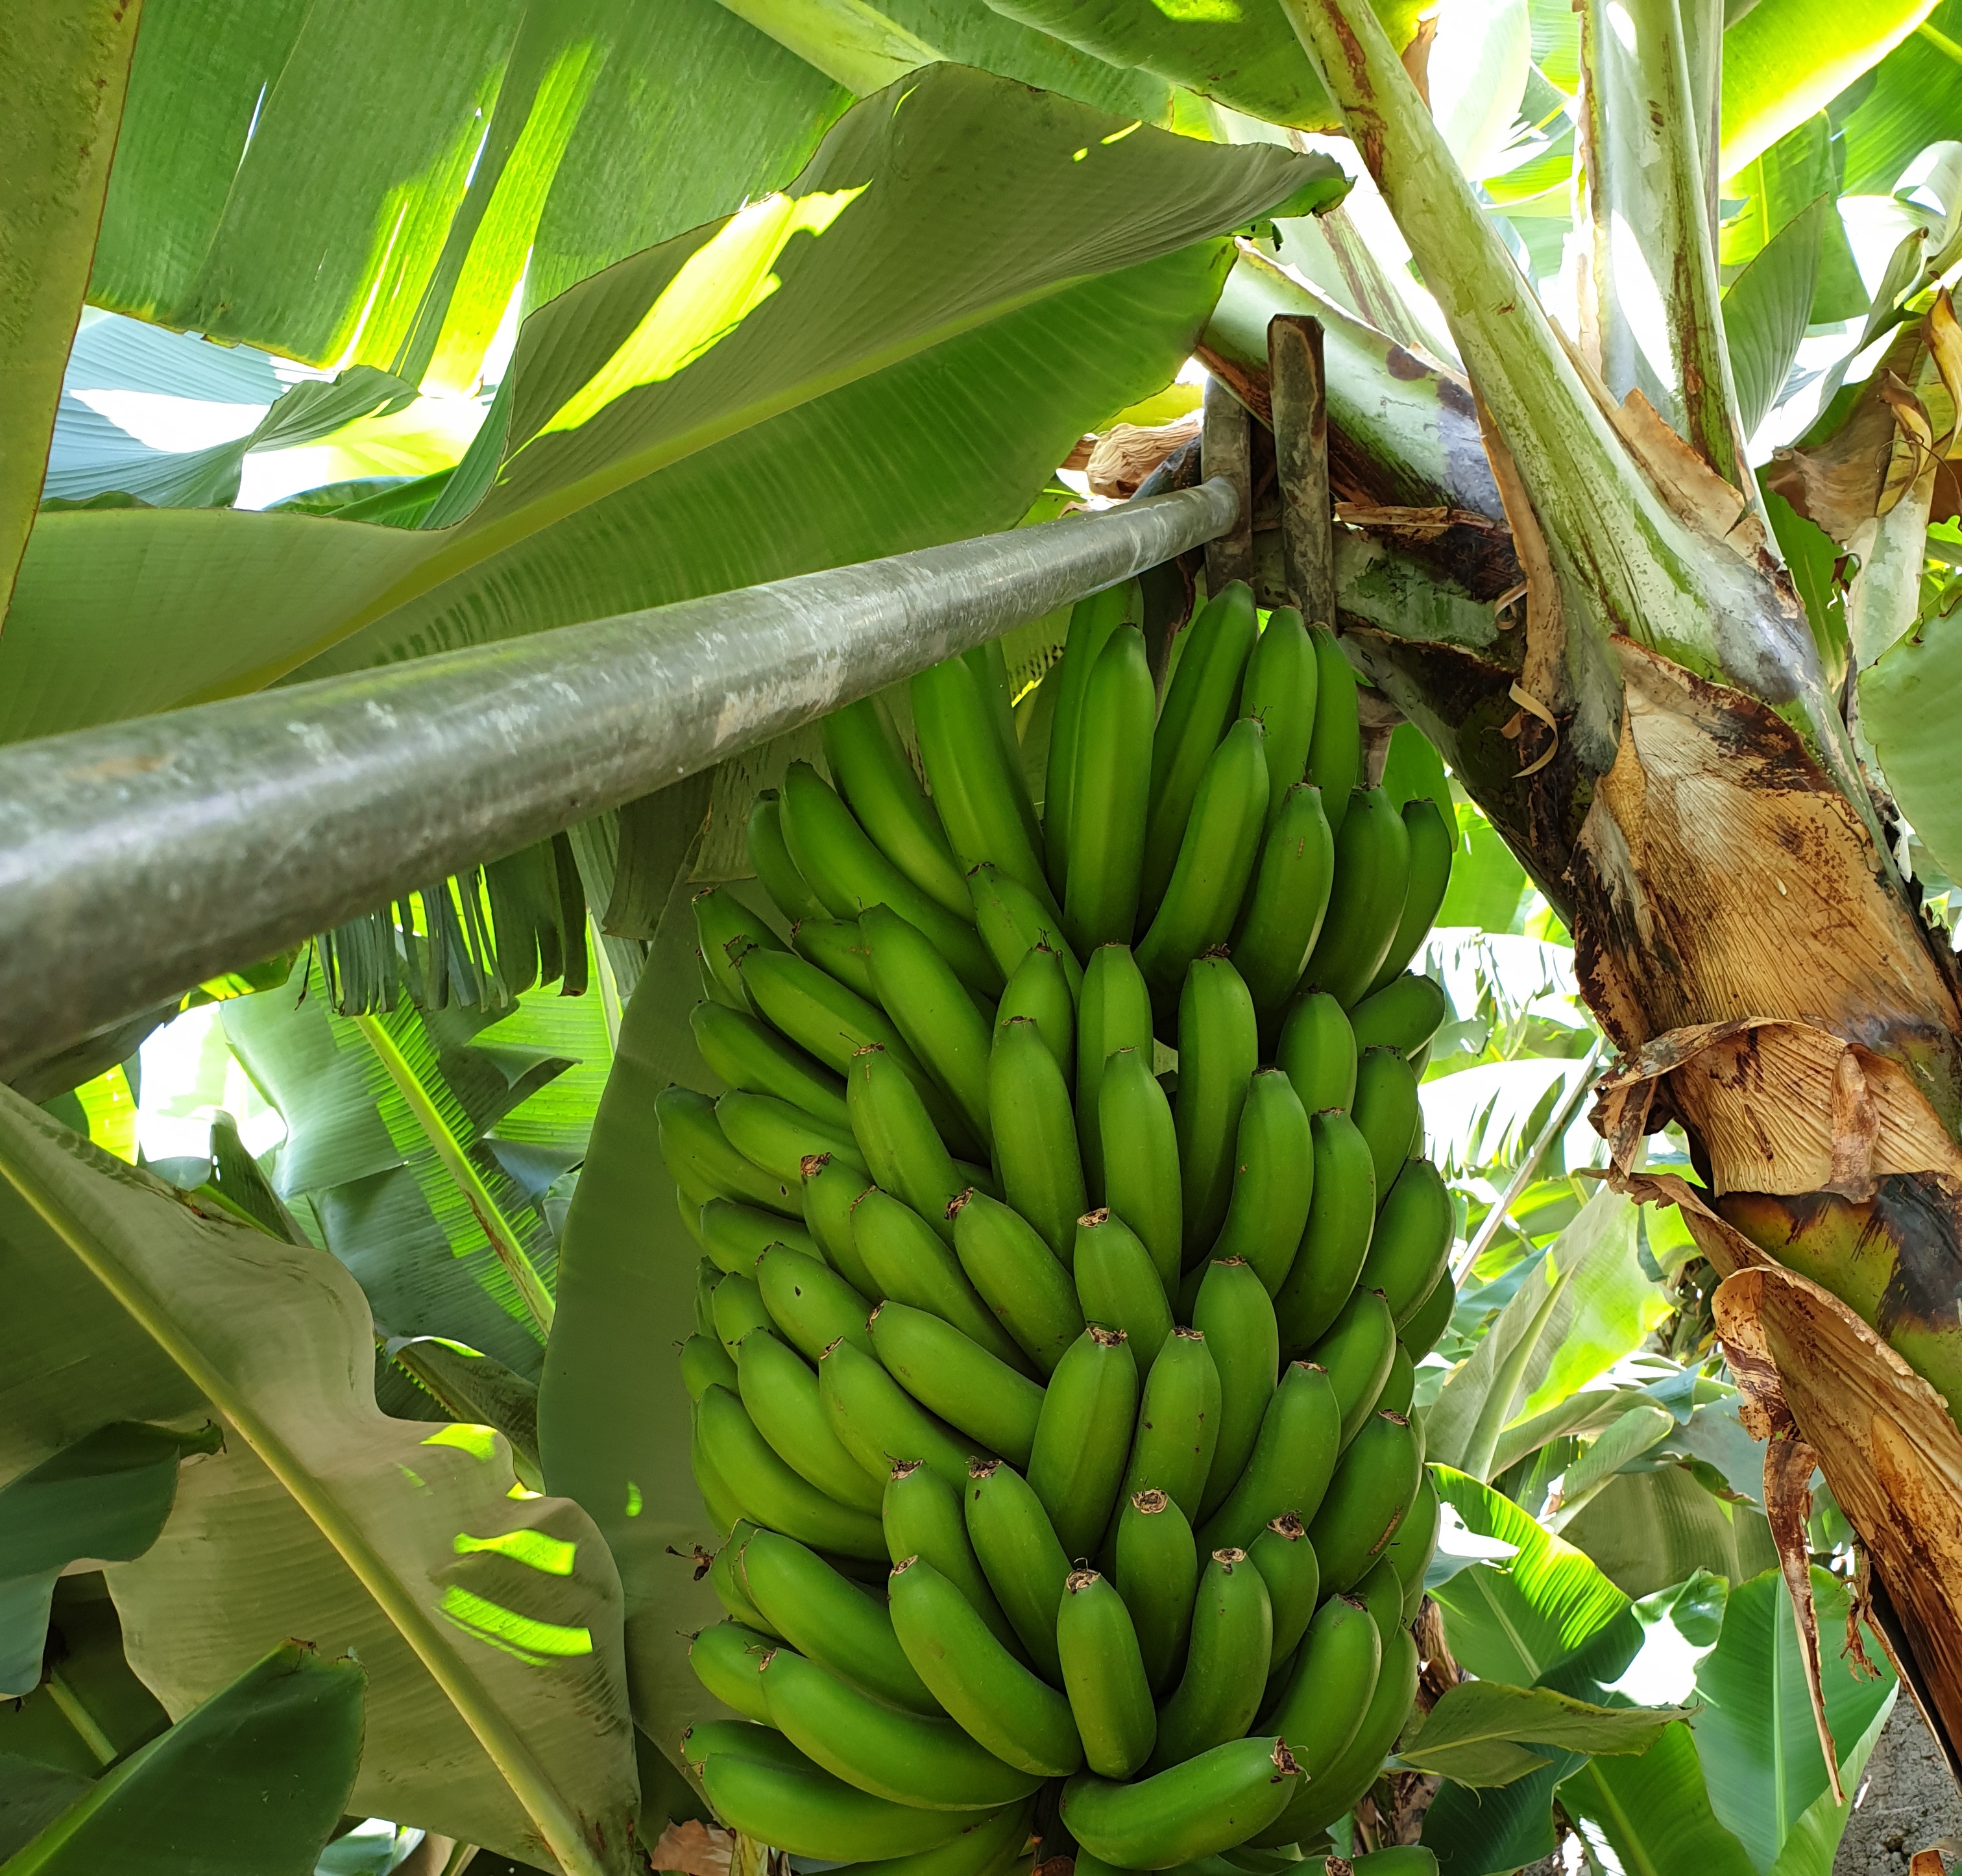
Label: Cut